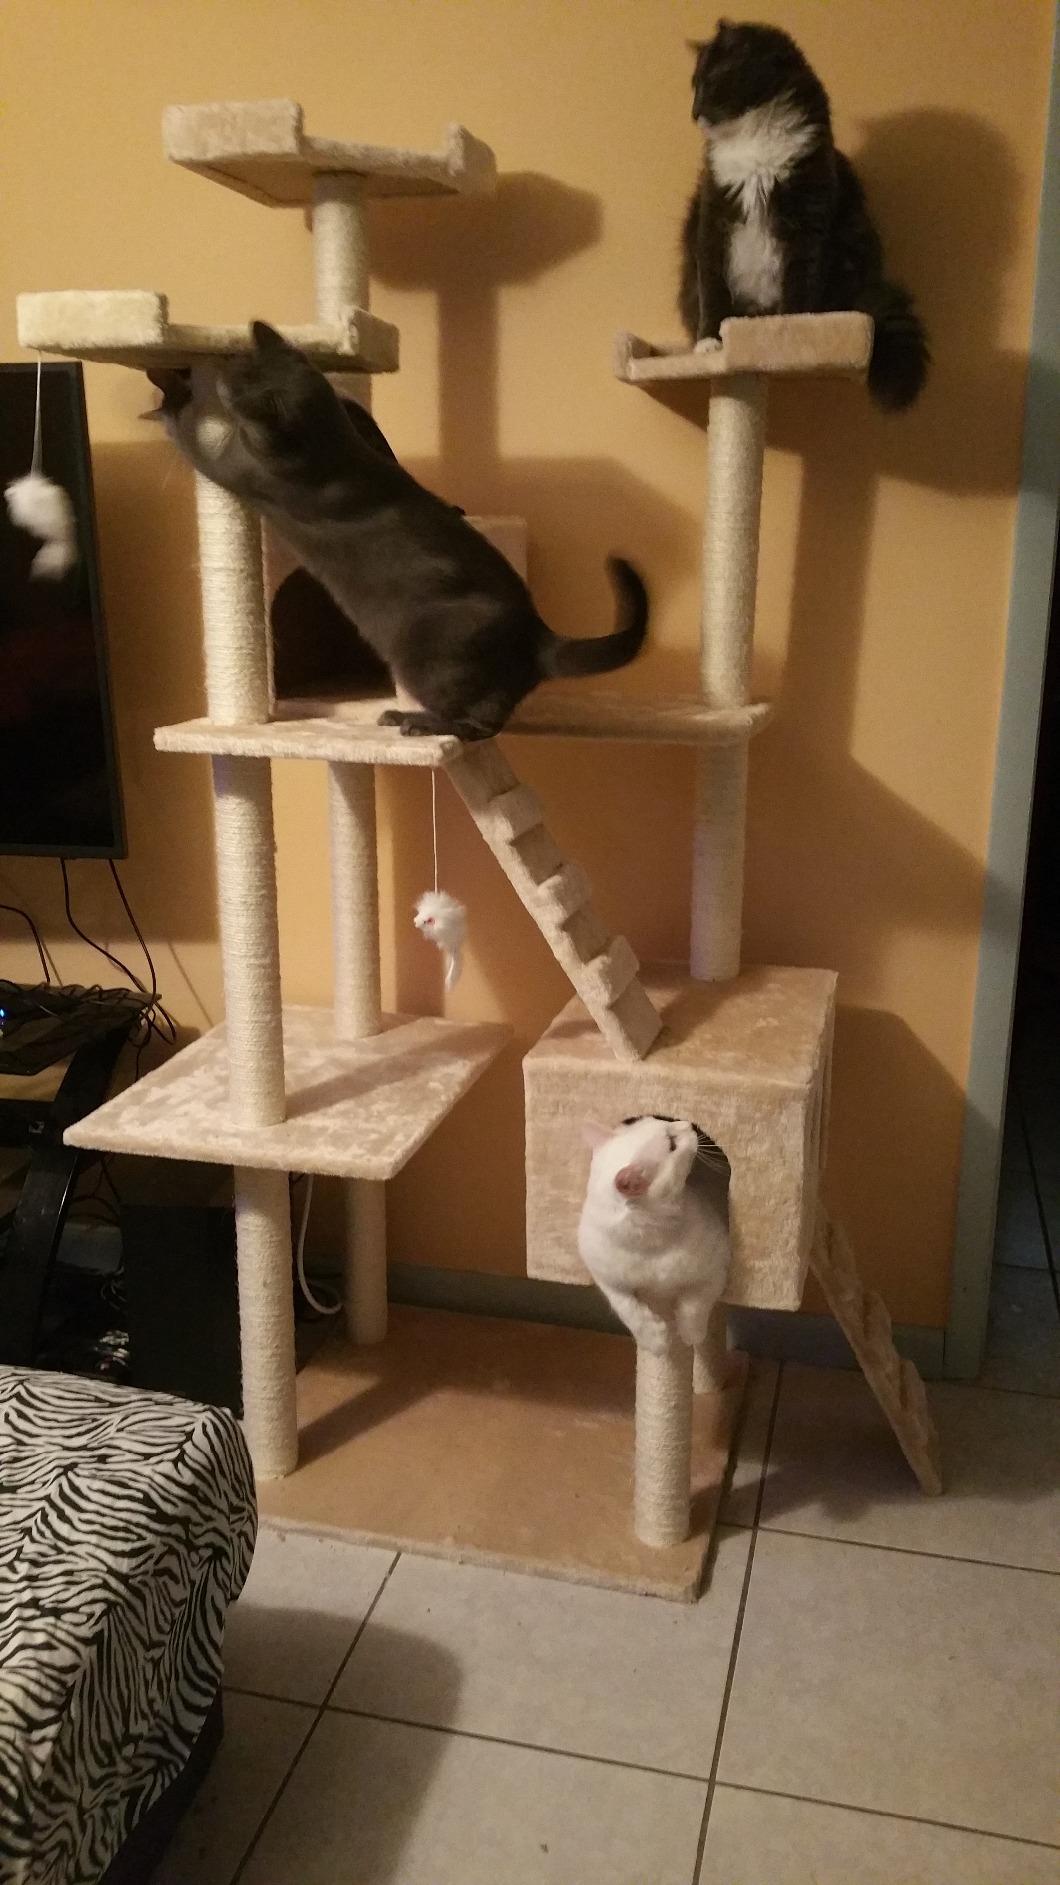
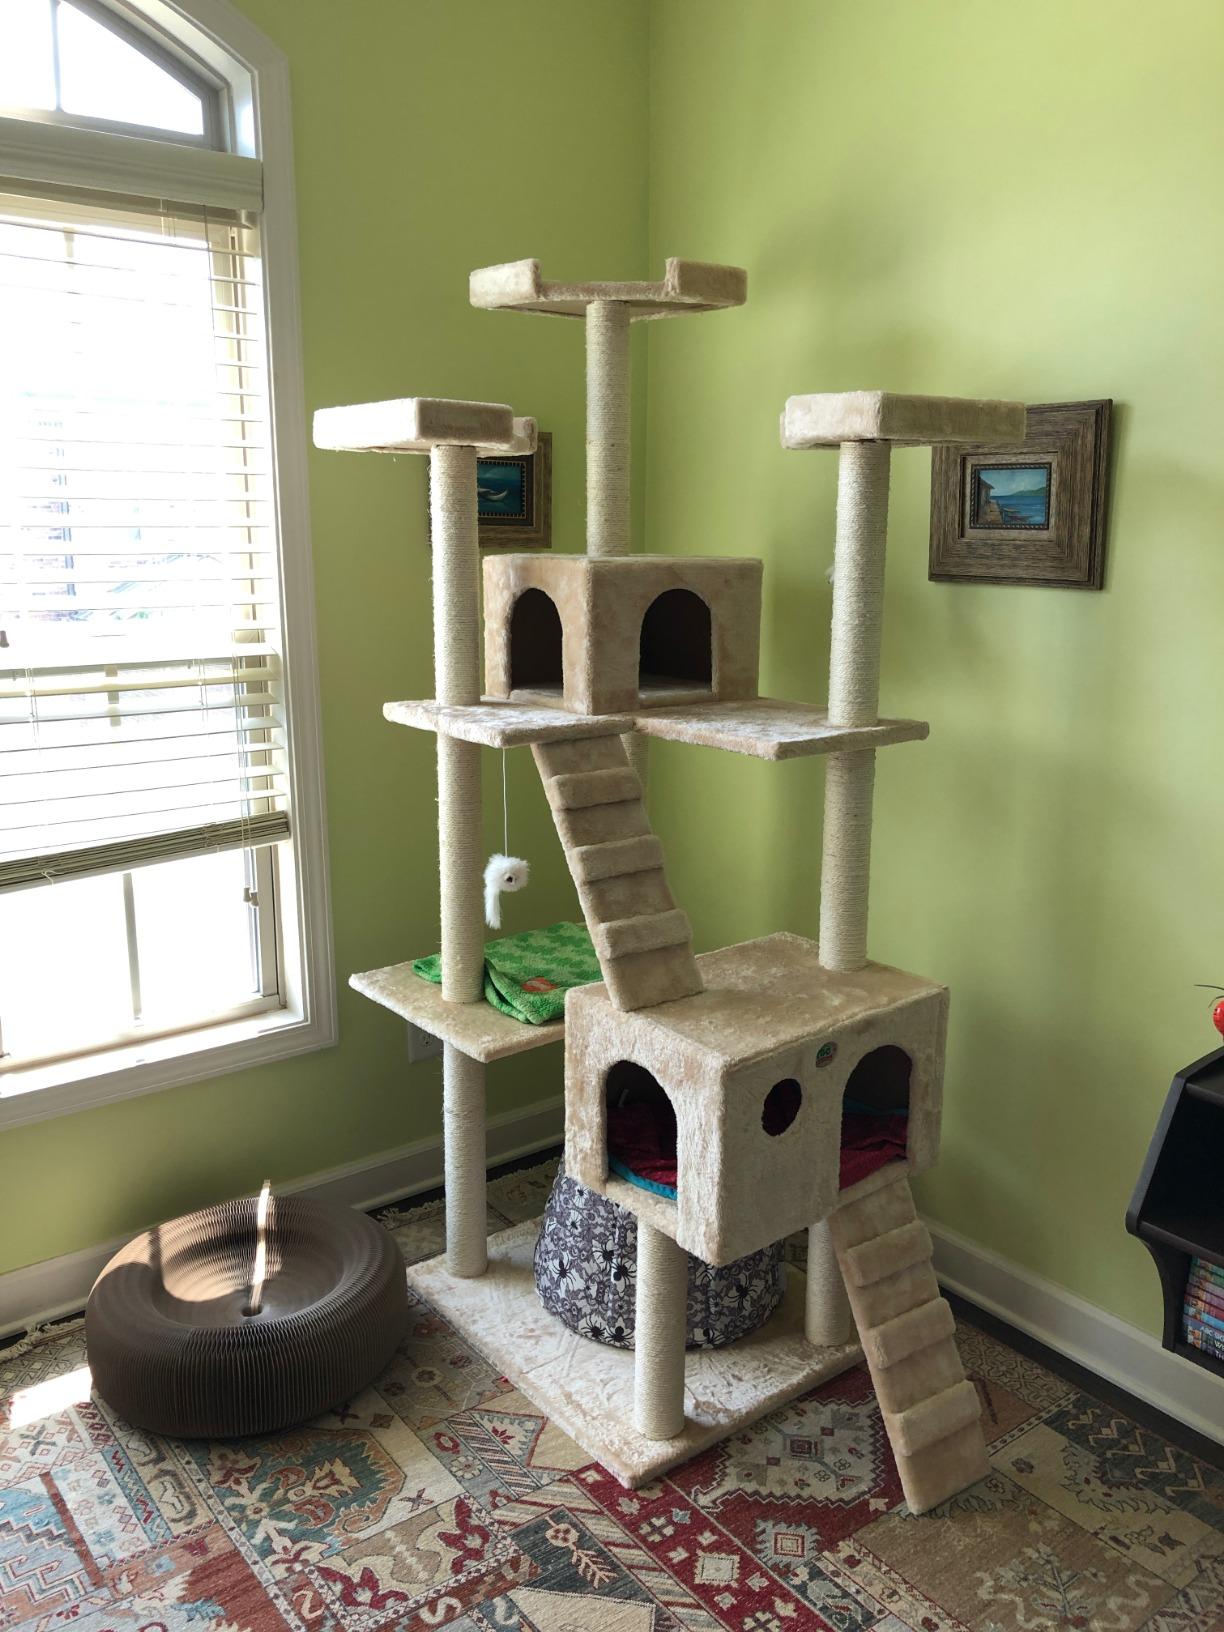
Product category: items_cat tree
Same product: yes